Hanne Leland

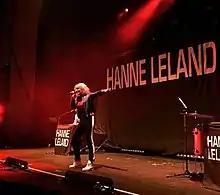
Hanne Leland performing in London-Brixton

Hanne Leland (born 9 May 1990 in Byremo) is a Norwegian artist and songwriter in the electropop genre. She is known for her songs "Stay" and "It's Your Eyes I See". She has toured with , and